Martin Schoell

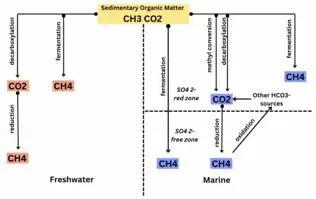
Pathways of methane formation in freshwater and marine environments via acetate fermentation and carbon dioxide reduction as described by Martin Schoell in "Biogenic methane formation in marine and freshwater environments: CO reduction vs. acetate fermentation".

Martin Schoell is a German geochemist. His research focuses on using stable isotopes to characterize the geochemistry of petroleum. Schoell is known for his work regarding CO, sedimentary rocks, methane, natural gas, carbon isotopes, and acetate fermentation and how these factors enable identification of the origins of greenhouse gasses. Schoell was the founder, CEO and president of Gas Consult International, Inc., a private natural gas consulting firm, from 2001 to 2015. Schoell was awarded the Alfred Treibs Award by the Geochemical Society in 2008.